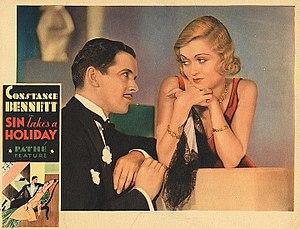
Leo Mielziner Jr., né le 19 août 1899 à Canterbury et mort le 15 janvier 1962 à Los Angeles, est un acteur, metteur en scène et réalisateur américain, connu sous le nom de scène de Kenneth MacKenna.